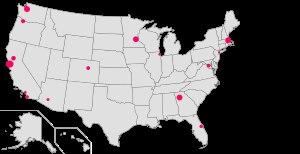
Les études démographiques sur l'orientation sexuelle varient considérablement, et les estimations de la communauté LGBT sont l'objet de controverses et de débats.